SURCAL

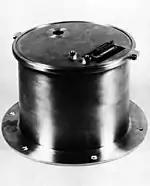
SURCAL 1

Astronautix includes passive satellites such as the SURCAL 150B and SURCAL 160 target objects as part of the SURCAL program.